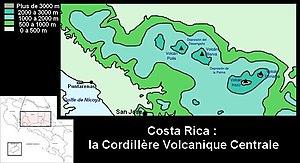
Carte extraite du fichier Mapa CR CVC.svg
La cordillère Centrale ou cordillère volcanique centrale est une chaîne volcanique du Costa Rica. Elle s'étend d'ouest en est sur 110 km du volcan Platanar jusqu'au volcan Turrialba, et du rio Balsa qui la sépare de la sierra Minera de Tilarán jusqu'au rio Reventazón qui la sépare de la cordillère de Talamanca.